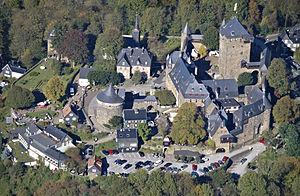
Château de Burg, situé à Burg an der Wupper (Solingen), est le plus grand château reconstruit de Rhénanie du Nord-Westphalie, en Allemagne, et une attraction touristique populaire. Son histoire ancienne est étroitement liée à la montée du duché de Berg.